Criticism of the Space Shuttle program

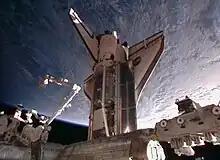
"Discovery" at ISS in 2011 (STS-133)

An example of technical risk analysis for a STS mission is SPRA iteration 3.1 top risk contributors for STS-133: